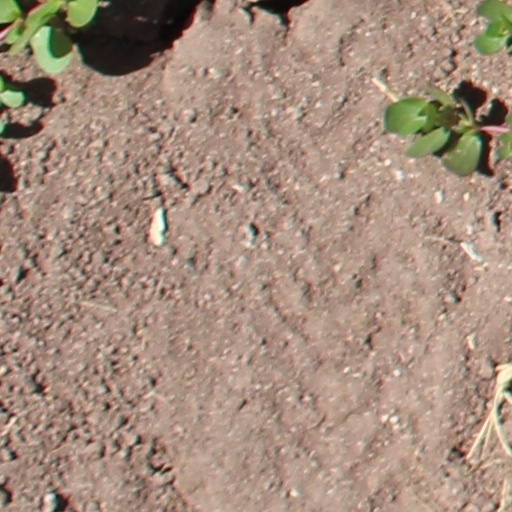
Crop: wheat